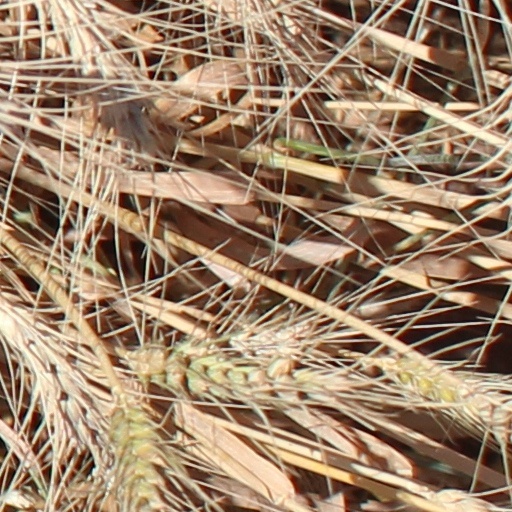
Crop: wheat